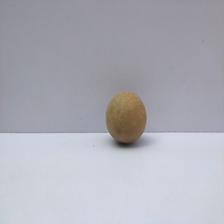
Size: Small